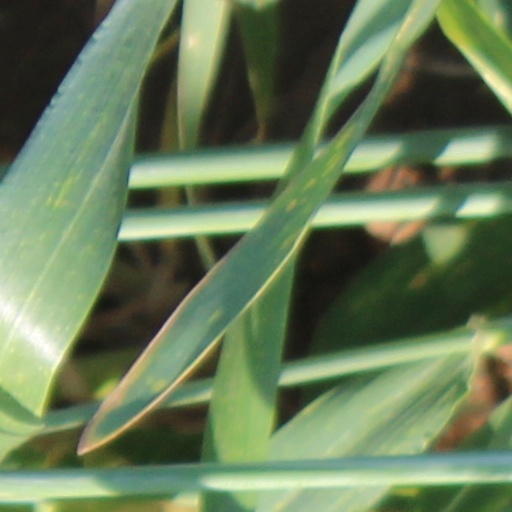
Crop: wheat